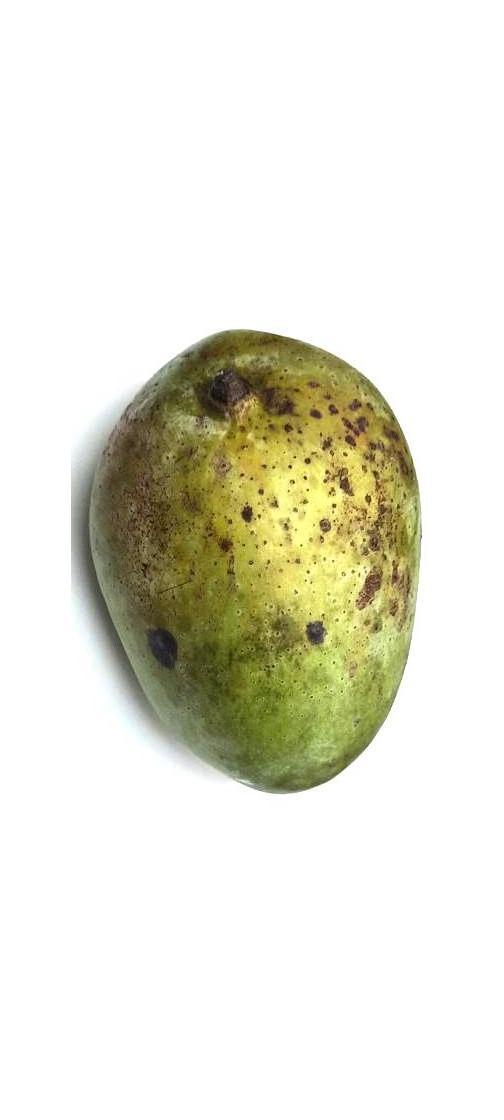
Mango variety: Fazli Classic